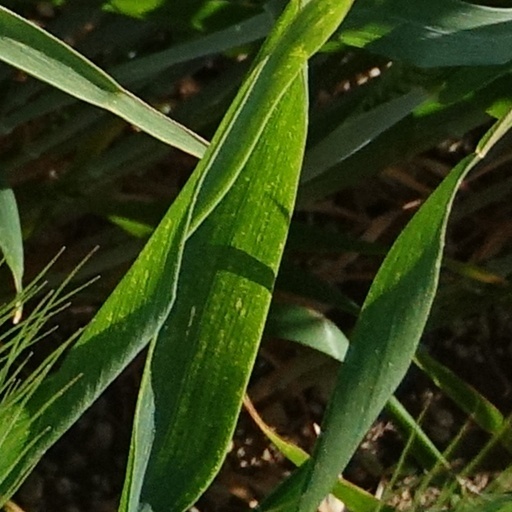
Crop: wheat